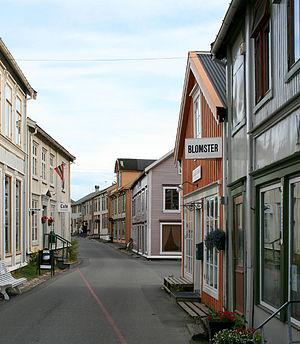
Mosjøen yg est une ville de Norvège, située dans la basse vallée de la Vefsna, à proximité immédiate du Vefsnfjord, dans le comté de Nordland et la région du Helgeland. Elle constitue le centre administratif de la municipalité de Vefsn. Avec 9 629 habitants, c'est l'une des principales agglomérations du Nordland.